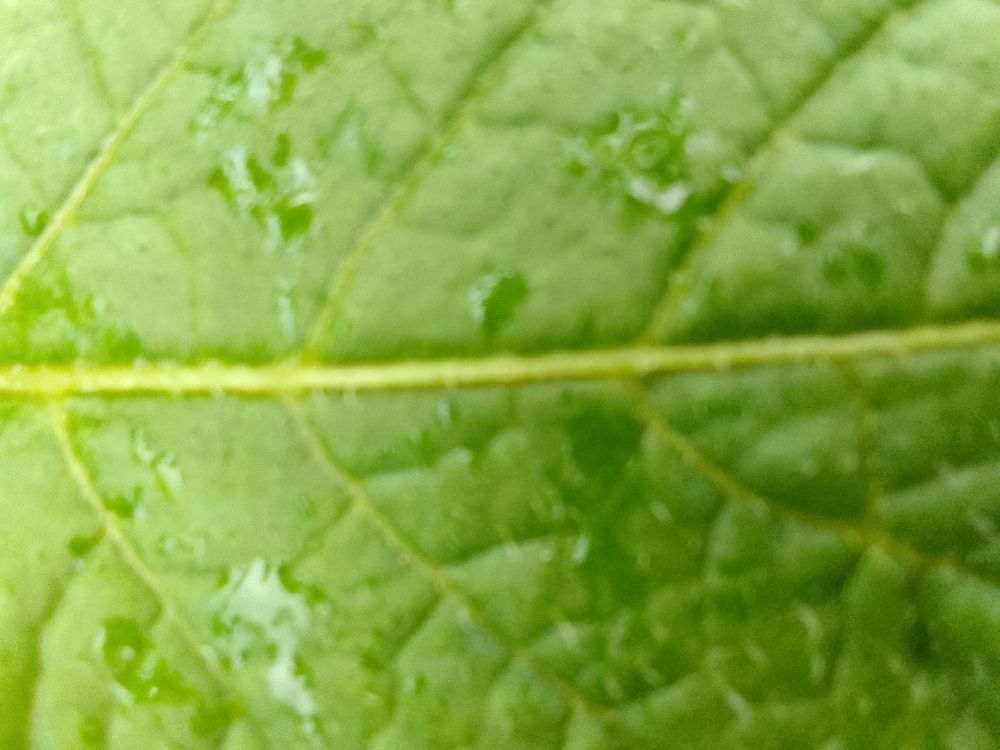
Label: Healthy